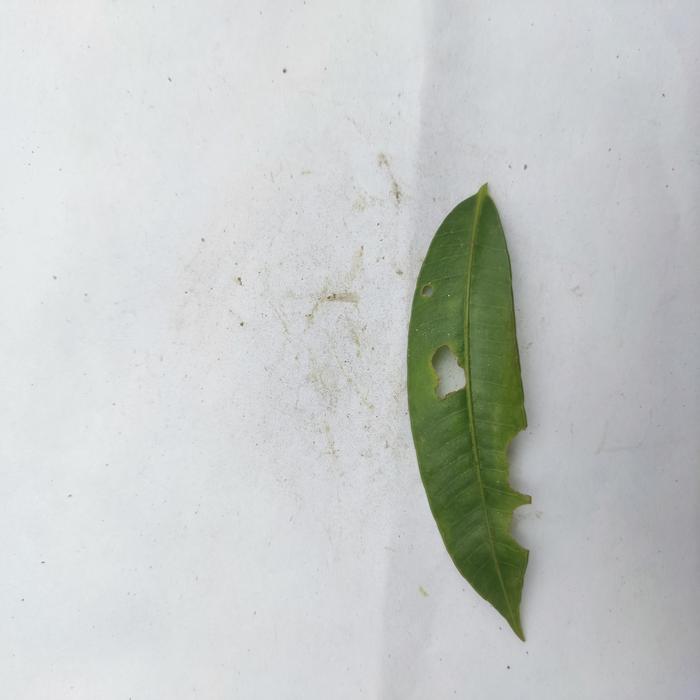
Crop: Hog Plum
Leaf condition: Anthracnose